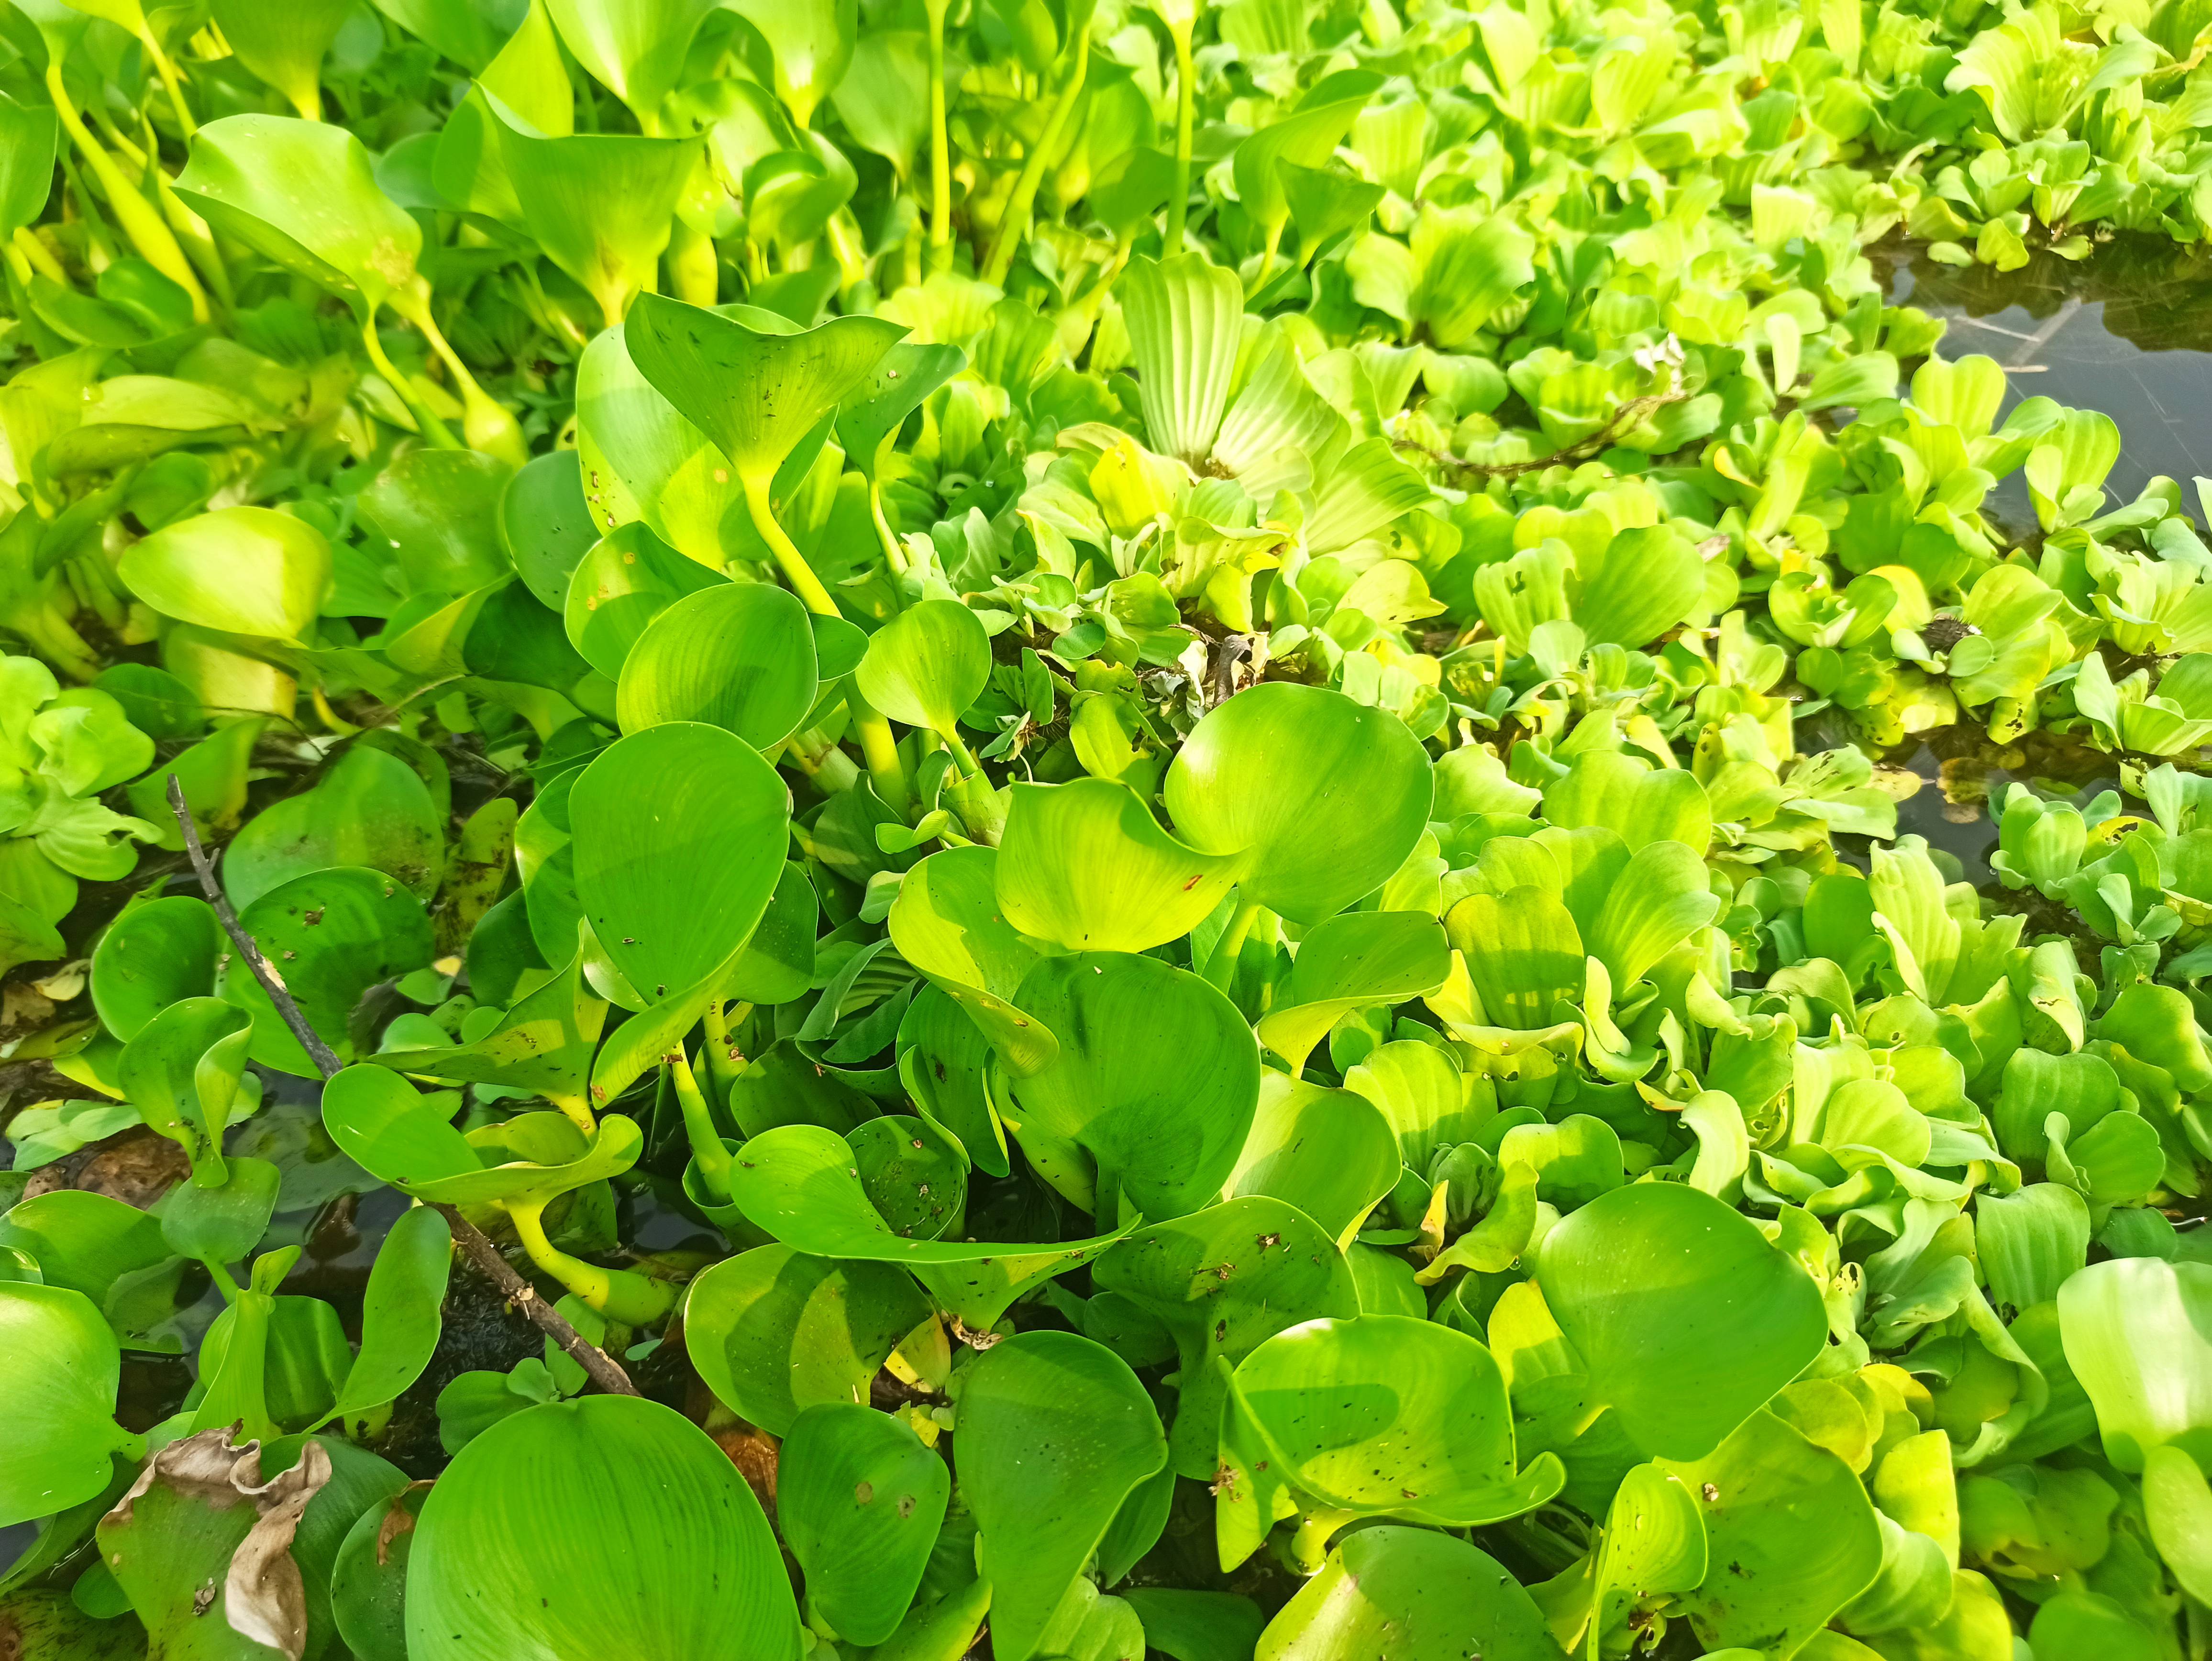
Species: Water Lettuce (Pistia stratiotes)